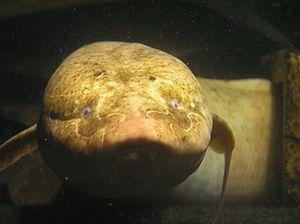
Protopterus est un genre de poissons osseux qui regroupe des dipneustes africains. C'est le seul genre de la famille des Protopteridae.